Nakafutago Kofun

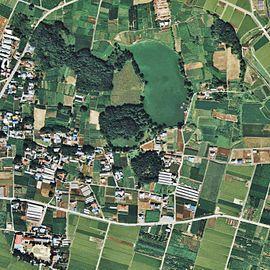
Ōmuro Kofun Cluster

The tumulus is located on a low hill at the southern foot of Mount Akagi. It is a , which is shaped like a keyhole, having one square end and one circular end, when viewed from above. It is the largest in the Ōmuro Kofun Cluster with a total length of 111 meters, with a posterior circular portion in two tiers and an anterior rectangular portion two tiers, and is orientated to 89 degrees northeast. Part of the mound is carved out of the ground, and only the upper tier was originally covered in "fukiishi". Cylindrical, house-shaped and other types of "haniwa" were also excavated in profusion, and it is estimated that originally over 3000 "haniwa" were in rows on the mounds. The tumulus is surrounded by a shield-shaped double moat with crossings on the north and west sides. Although excavated in March 1891, no burial chamber was discovered.